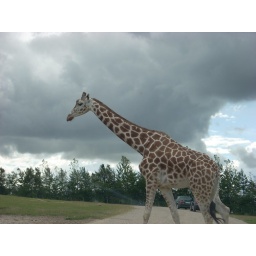
A giraf walking over the street in front of our car.